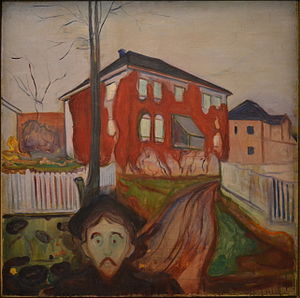
Værker af Edvard Munch
Dette er en liste over værker af Edvard Munch, autogenereret fra data i Wikidata.